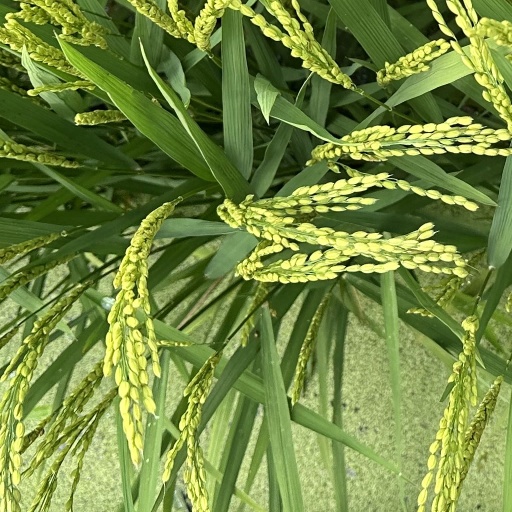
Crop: rice